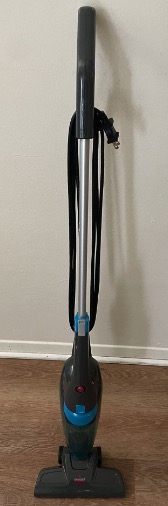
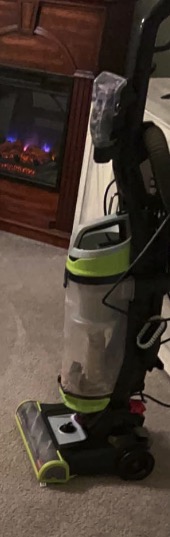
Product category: items_vacuum
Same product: no